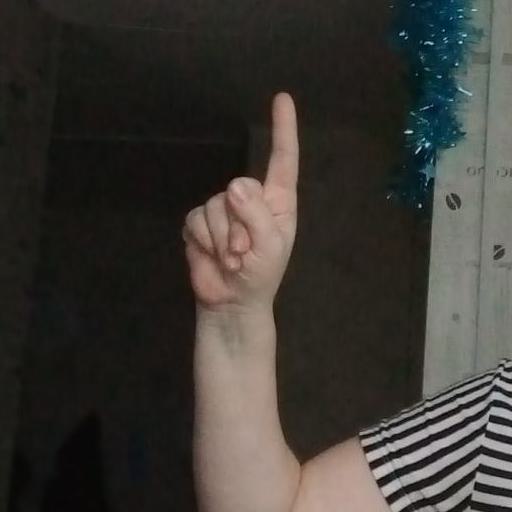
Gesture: one